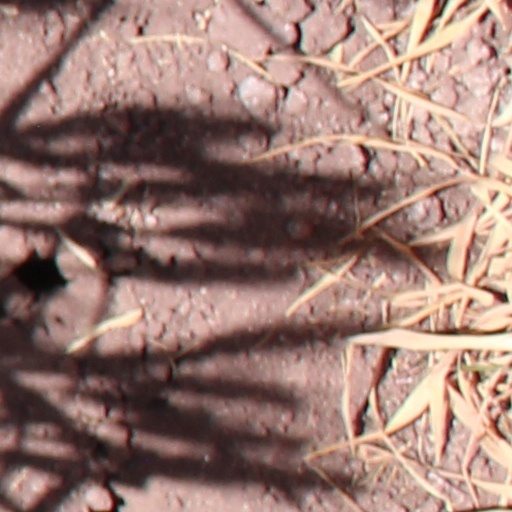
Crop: wheat